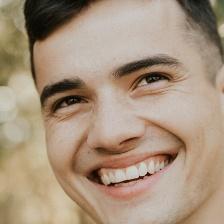
Label: faces